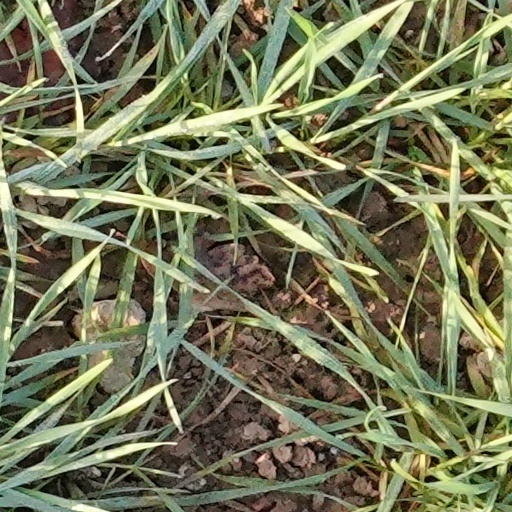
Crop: wheat